Nokia 808 PureView

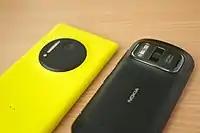
The 808 PureView compared to its successor, Lumia 1020

PureView Pro features continuous autofocus in all shooting modes, close-up (Macro) focus, face detection, touch focus with easy manually selected focus point and hyperfocal distance focus for defined depth of field, for extreme focus speed or when reliably achieving focus is not possible.